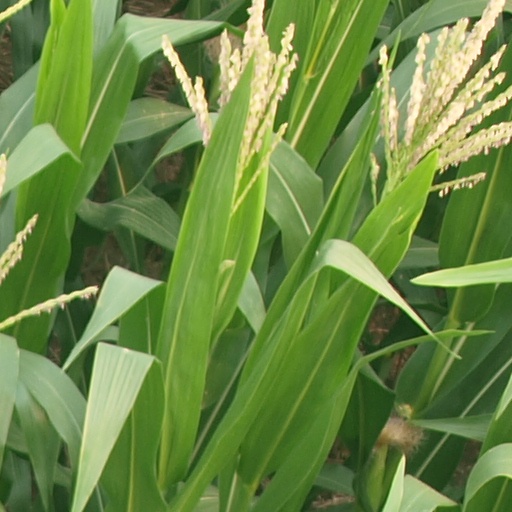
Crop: maize; corn